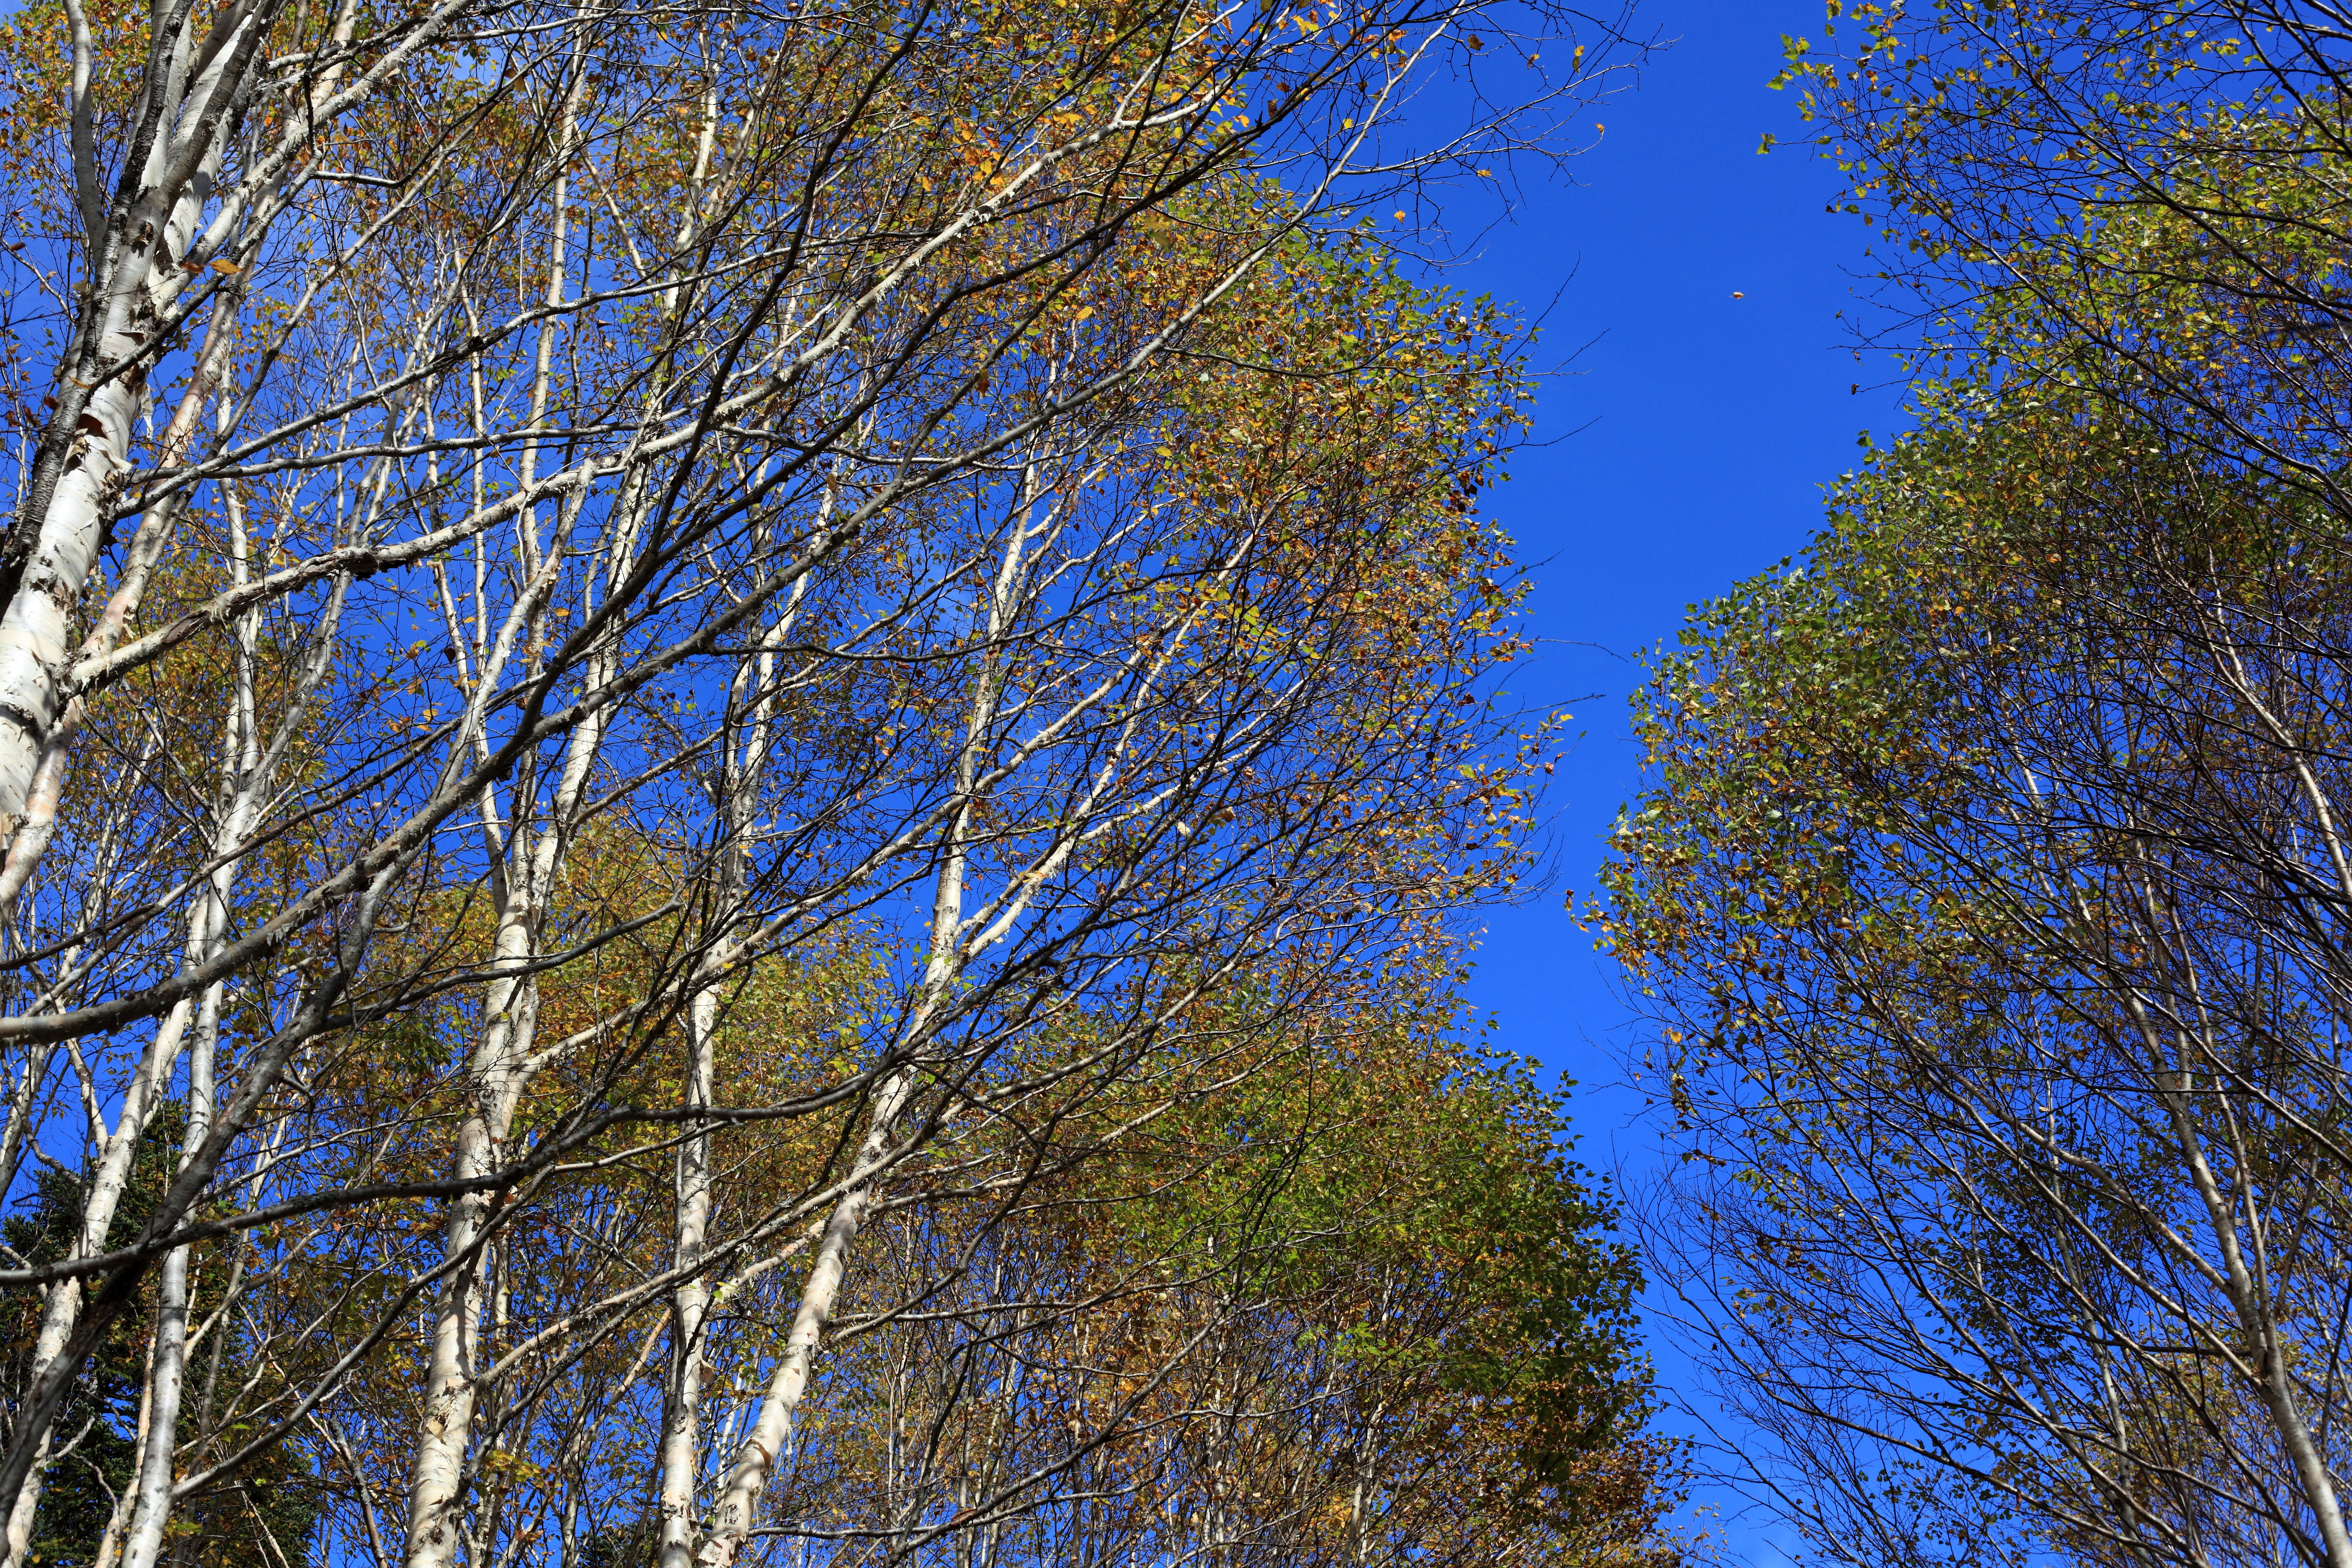
tree, forest, branch, winter, plant, sky, sunlight, leaf, high, birch, autumn, season, cool image, deciduous, 5d, hires, woodland, habitat, markii, larch, ecosystem, hi, res, resolution, fukushima, oze, hinoemata, ozenationalpark, autumnalleaves, biome, woody plant, land plant